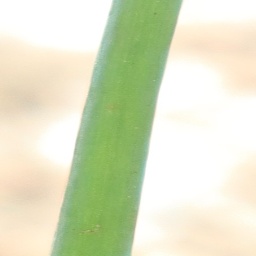
Label: healthy